Thomas C. Wheeler

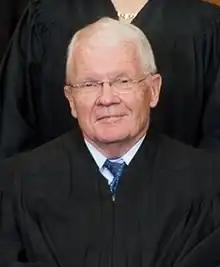
Wheeler in 2017

Thomas Craig Wheeler (born March 18, 1948) is a former judge of the United States Court of Federal Claims, appointed to that court in 2005 by President George W. Bush.